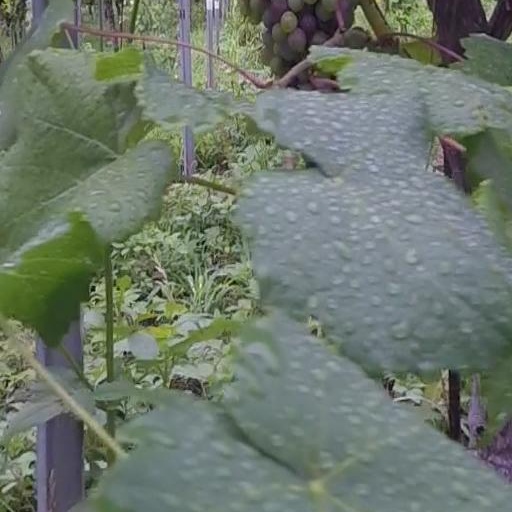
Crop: grape